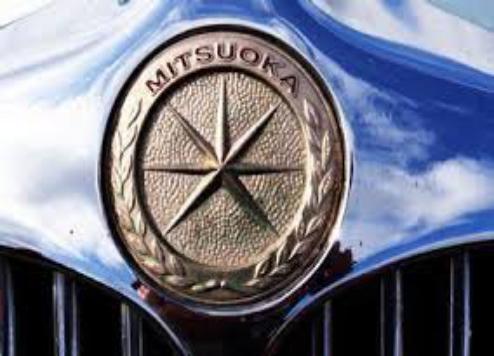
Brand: mitsuoka-2
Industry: Transportation